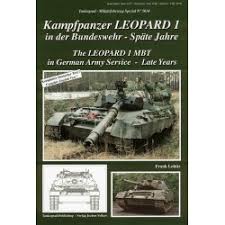
Label: BTR